1947 NFL Championship Game

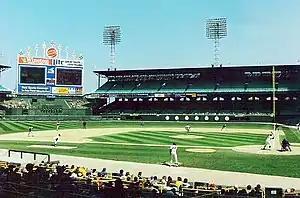
Now-defunct Comiskey Park in Chicago, Illinois, site of the 1947 NFL Championship Game.

The following five officials were used in the game. The NFL added a fifth official, the back judge, for the first time during the 1947 season